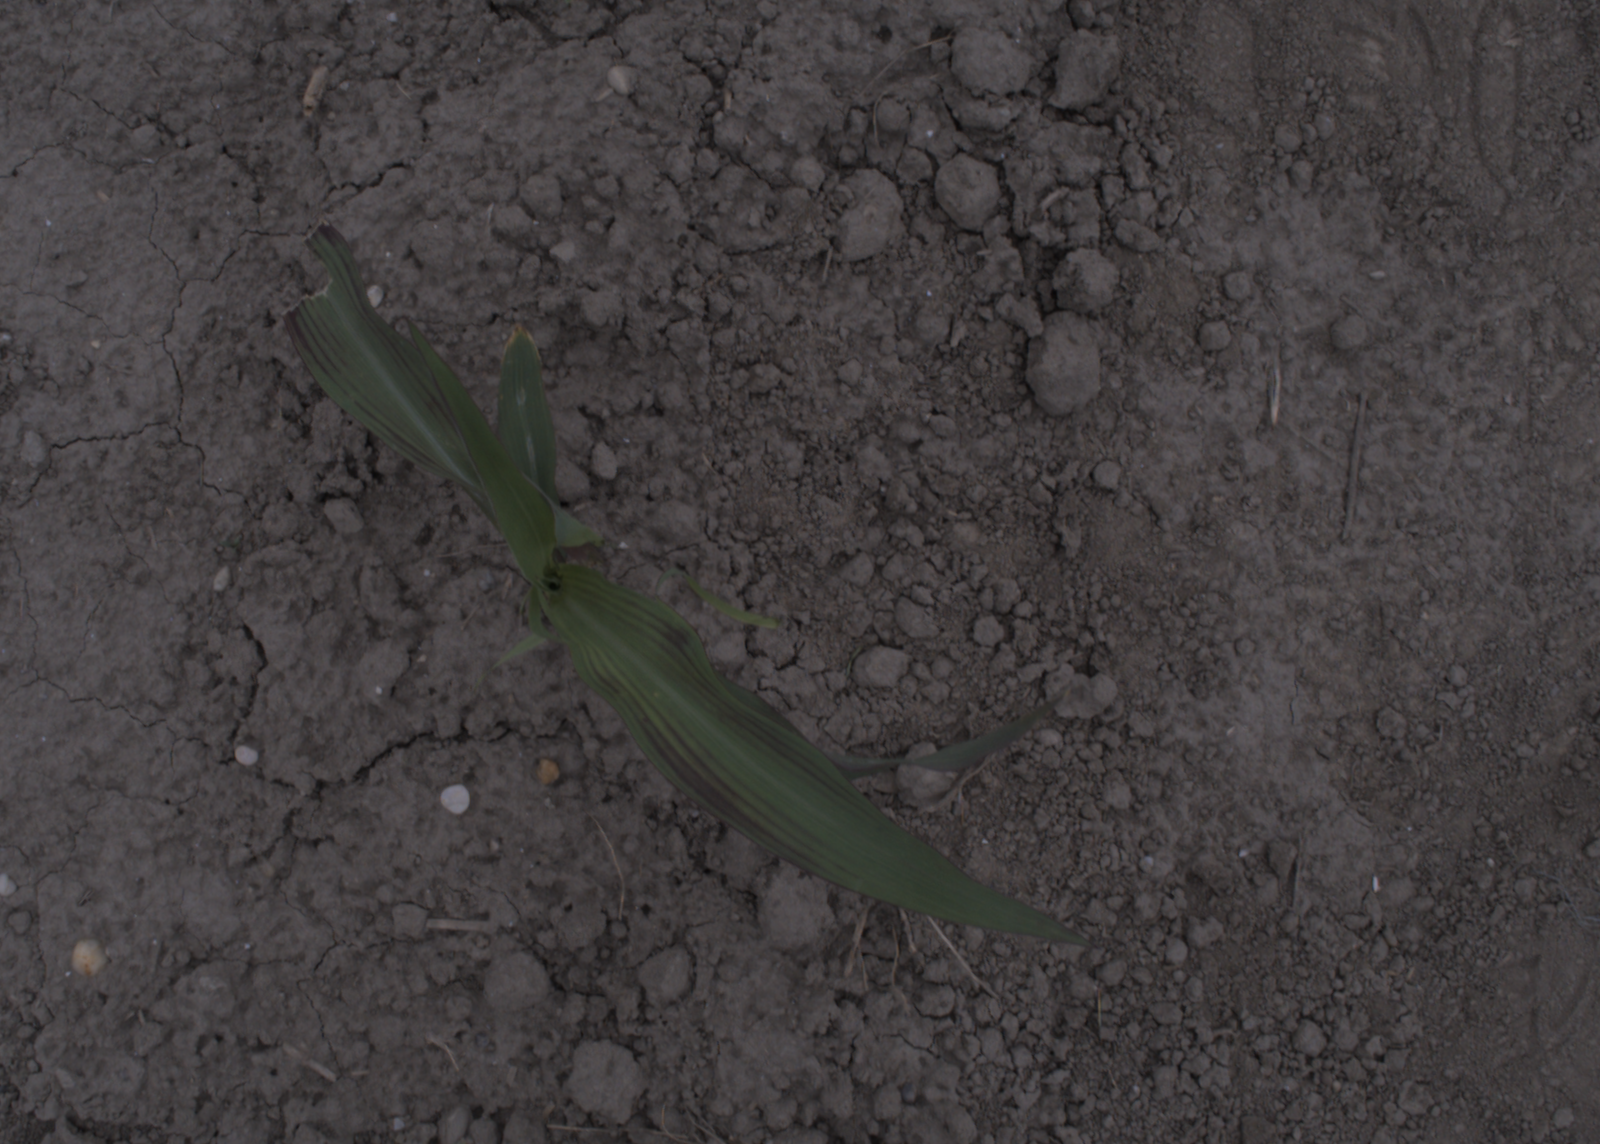
Capture date: 17.08.2020 10:20:41
Weather: cloudy
Wind: light
Seeding date: 21.07.2020
Plant canopy height (mm): 910